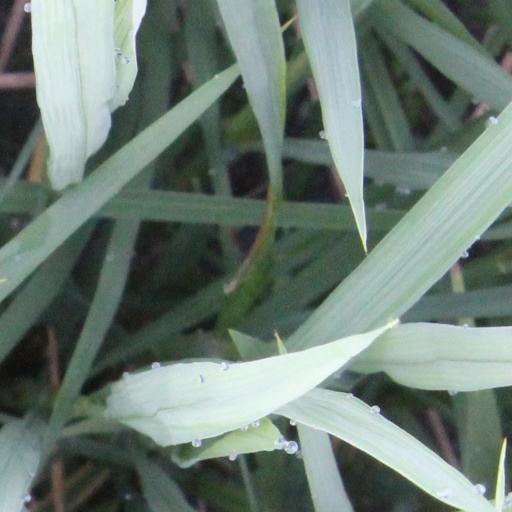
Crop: rice